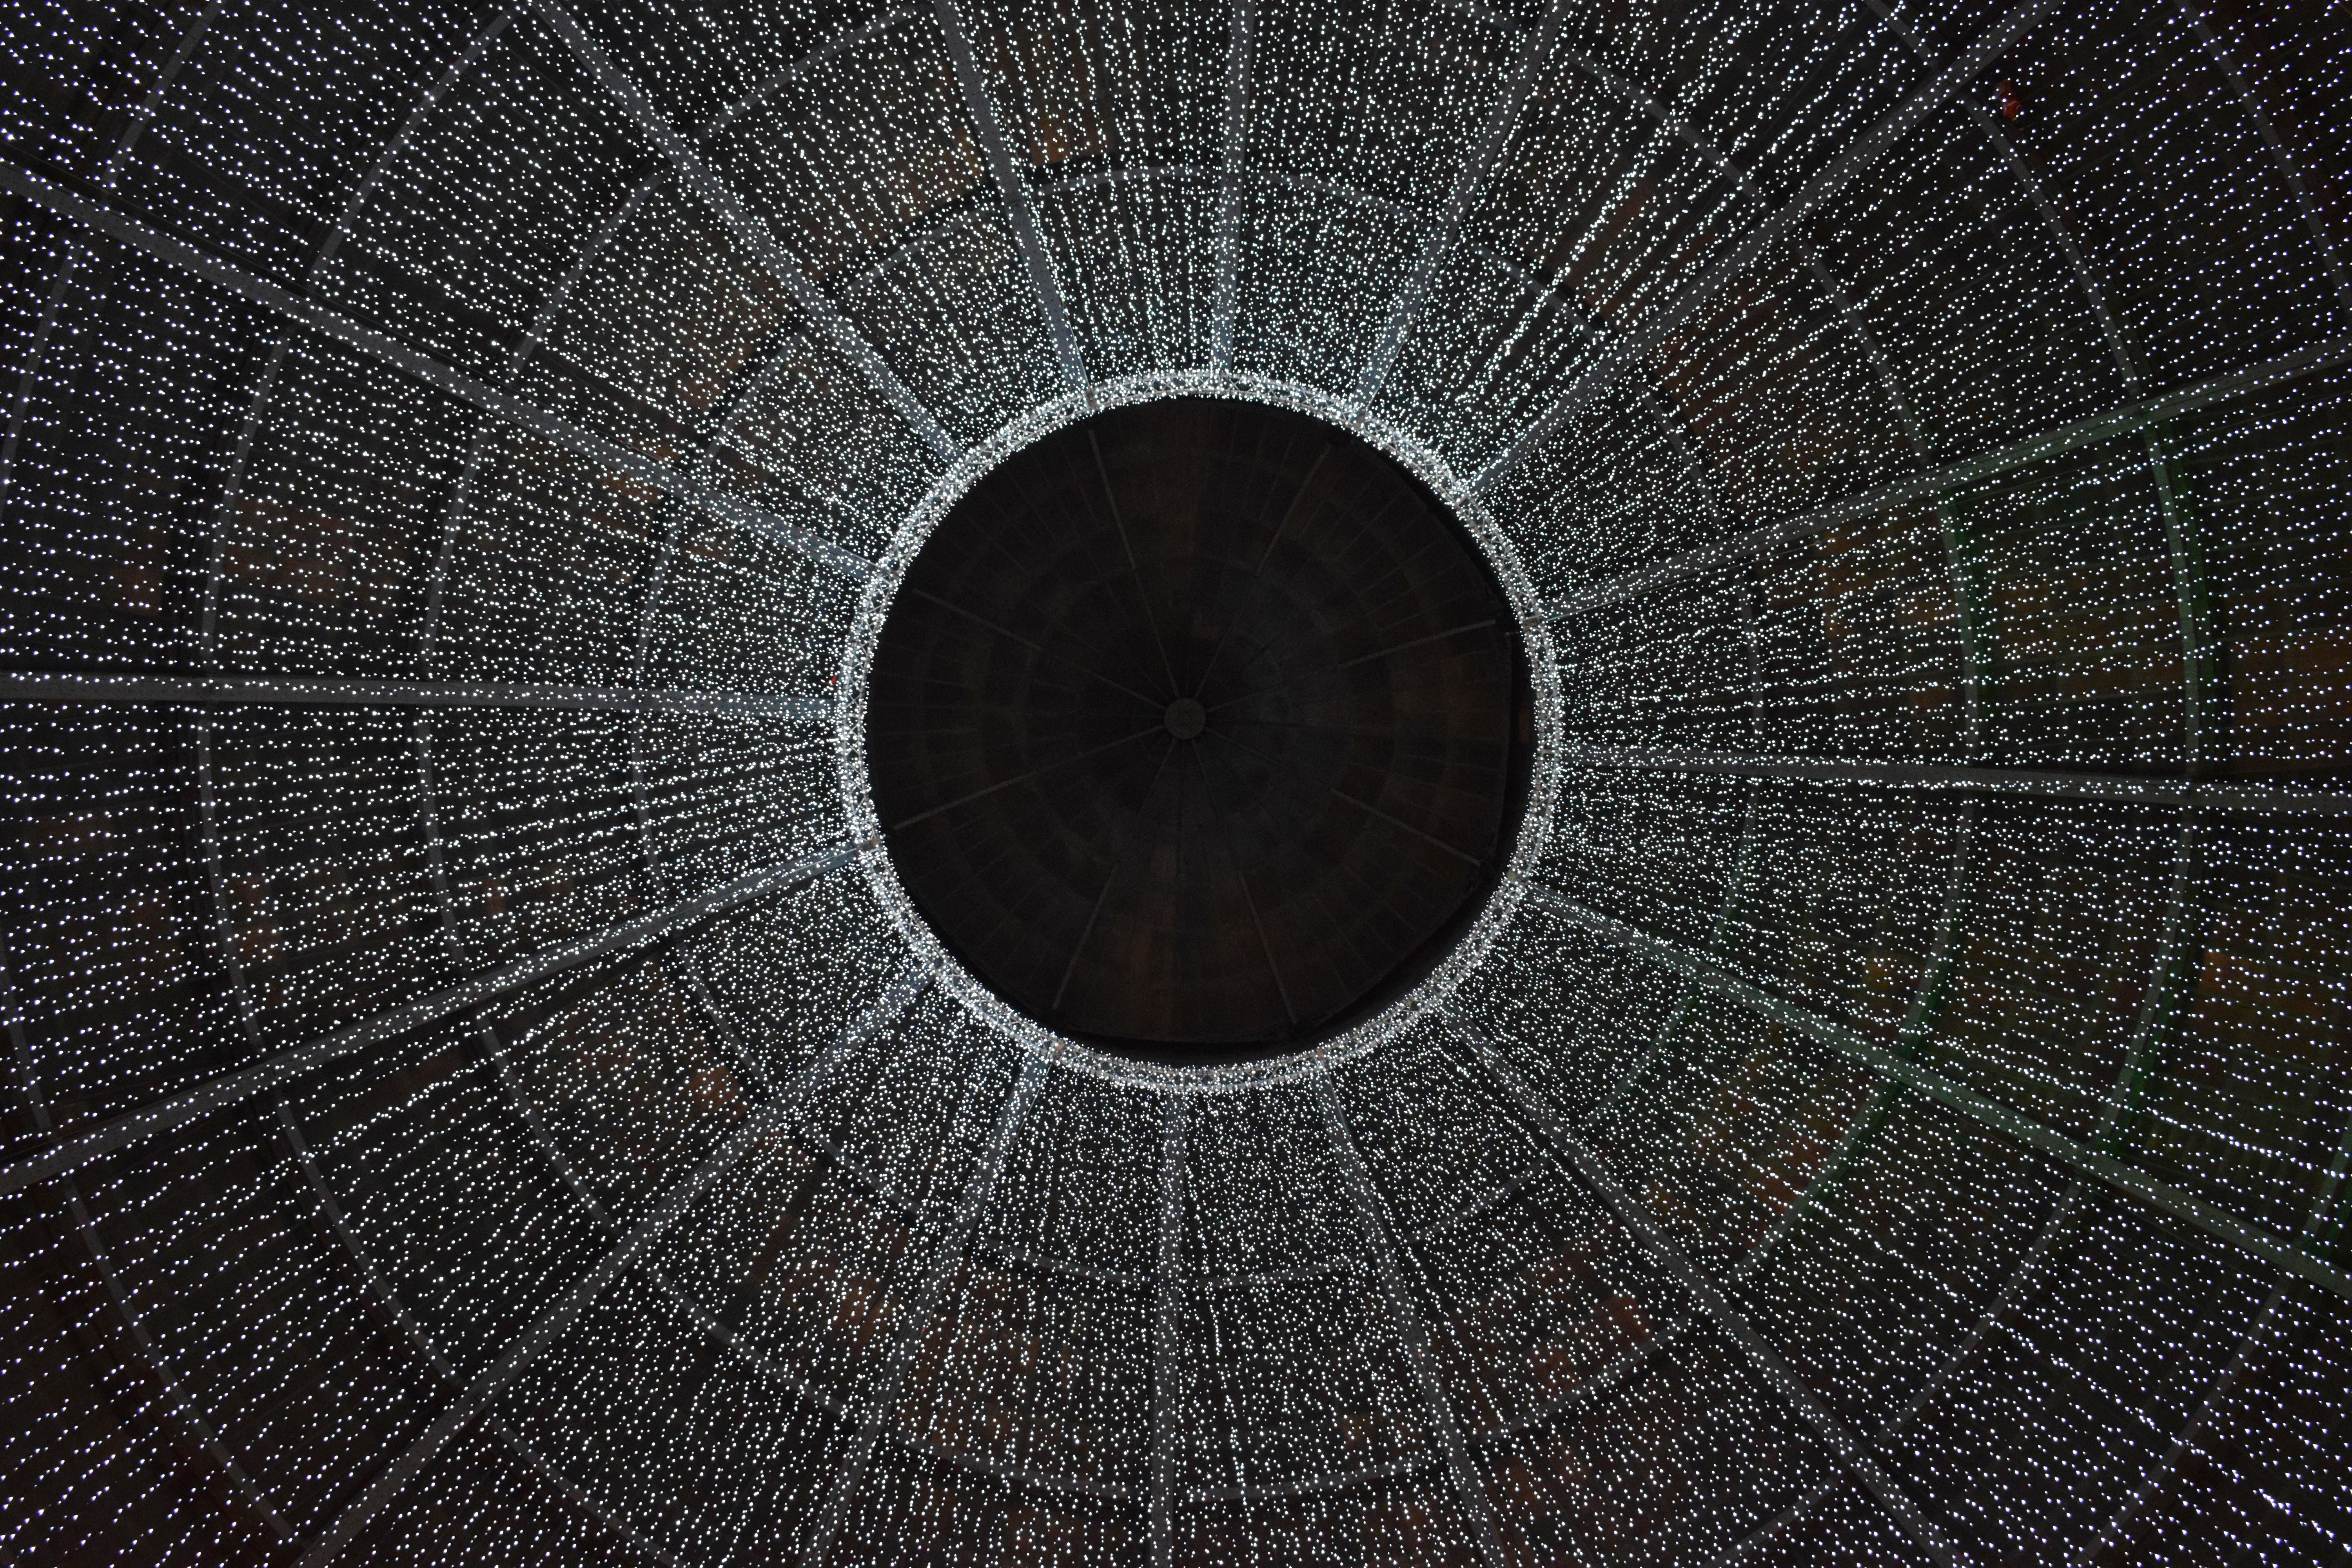
light, texture, line, reflection, darkness, black, circle, symmetry, shape, astronomical object